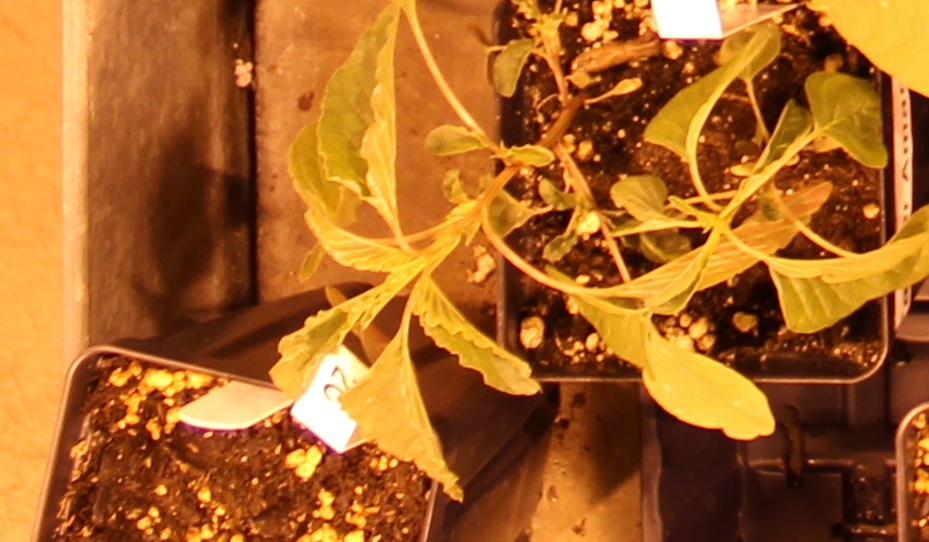
Label: Palmer Amaranth